Boyce and Hart

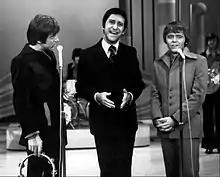
Boyce and Hart appearing on Soupy Sales' show, 1970

While working with The Monkees, Boyce and Hart embarked on a successful career as recording artists in their own right, releasing three albums on A&M Records: "Test Patterns", "I Wonder What She's Doing Tonight", and "It's All Happening on the Inside" (released in Canada as "Which One's Boyce and Which One's Hart?"). The duo also had five charting singles; the most well-known of these was "I Wonder What She's Doing Tonight", which reached No. 8 in early 1968. It sold over one million copies and was awarded a gold disc. "Out & About" (#39) and "Alice Long" (#27) were their other Top 40 hits.